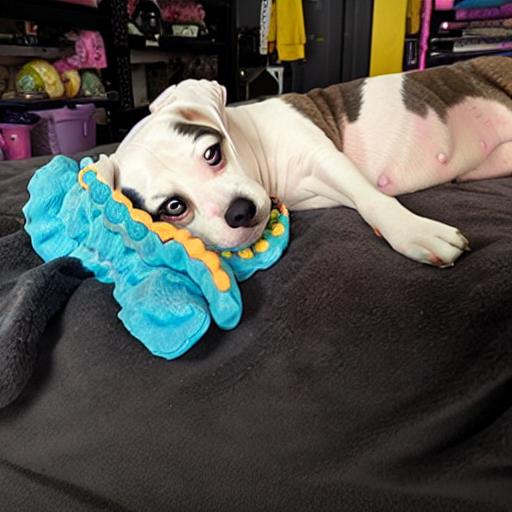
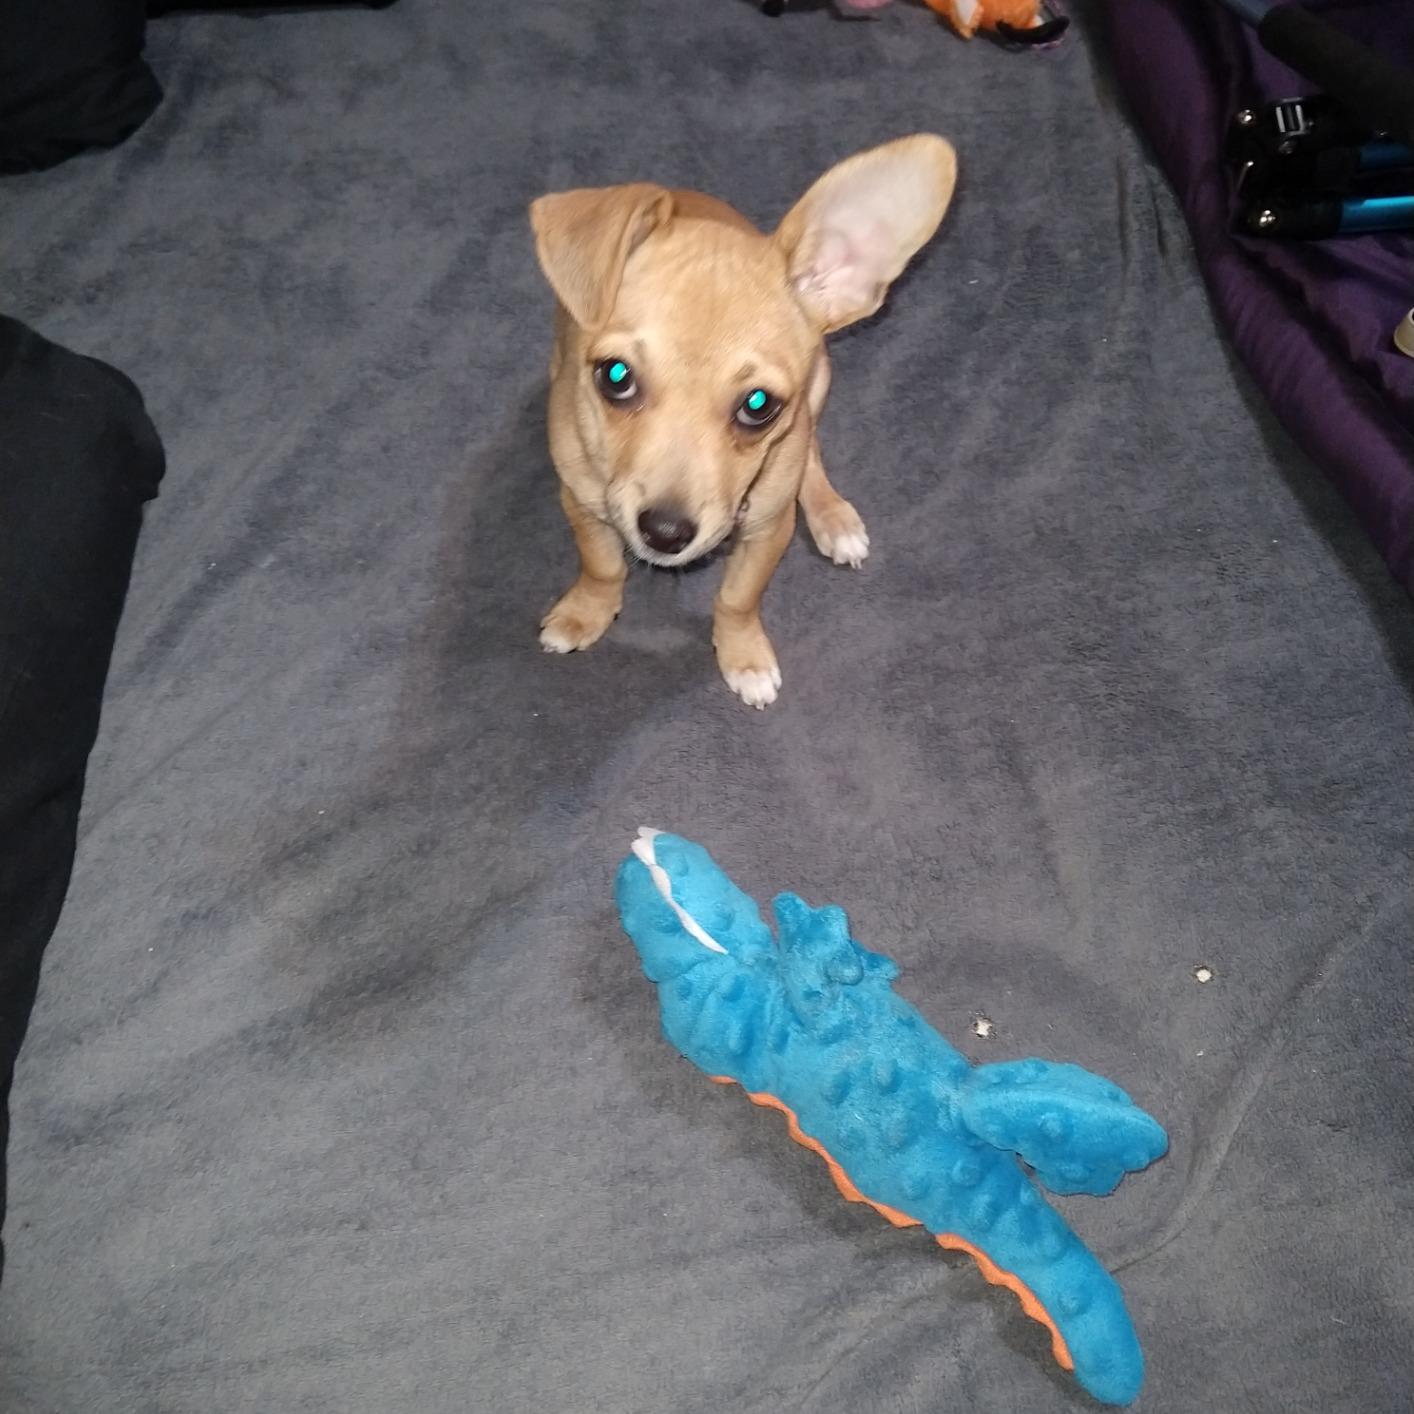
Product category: items_toy
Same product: no